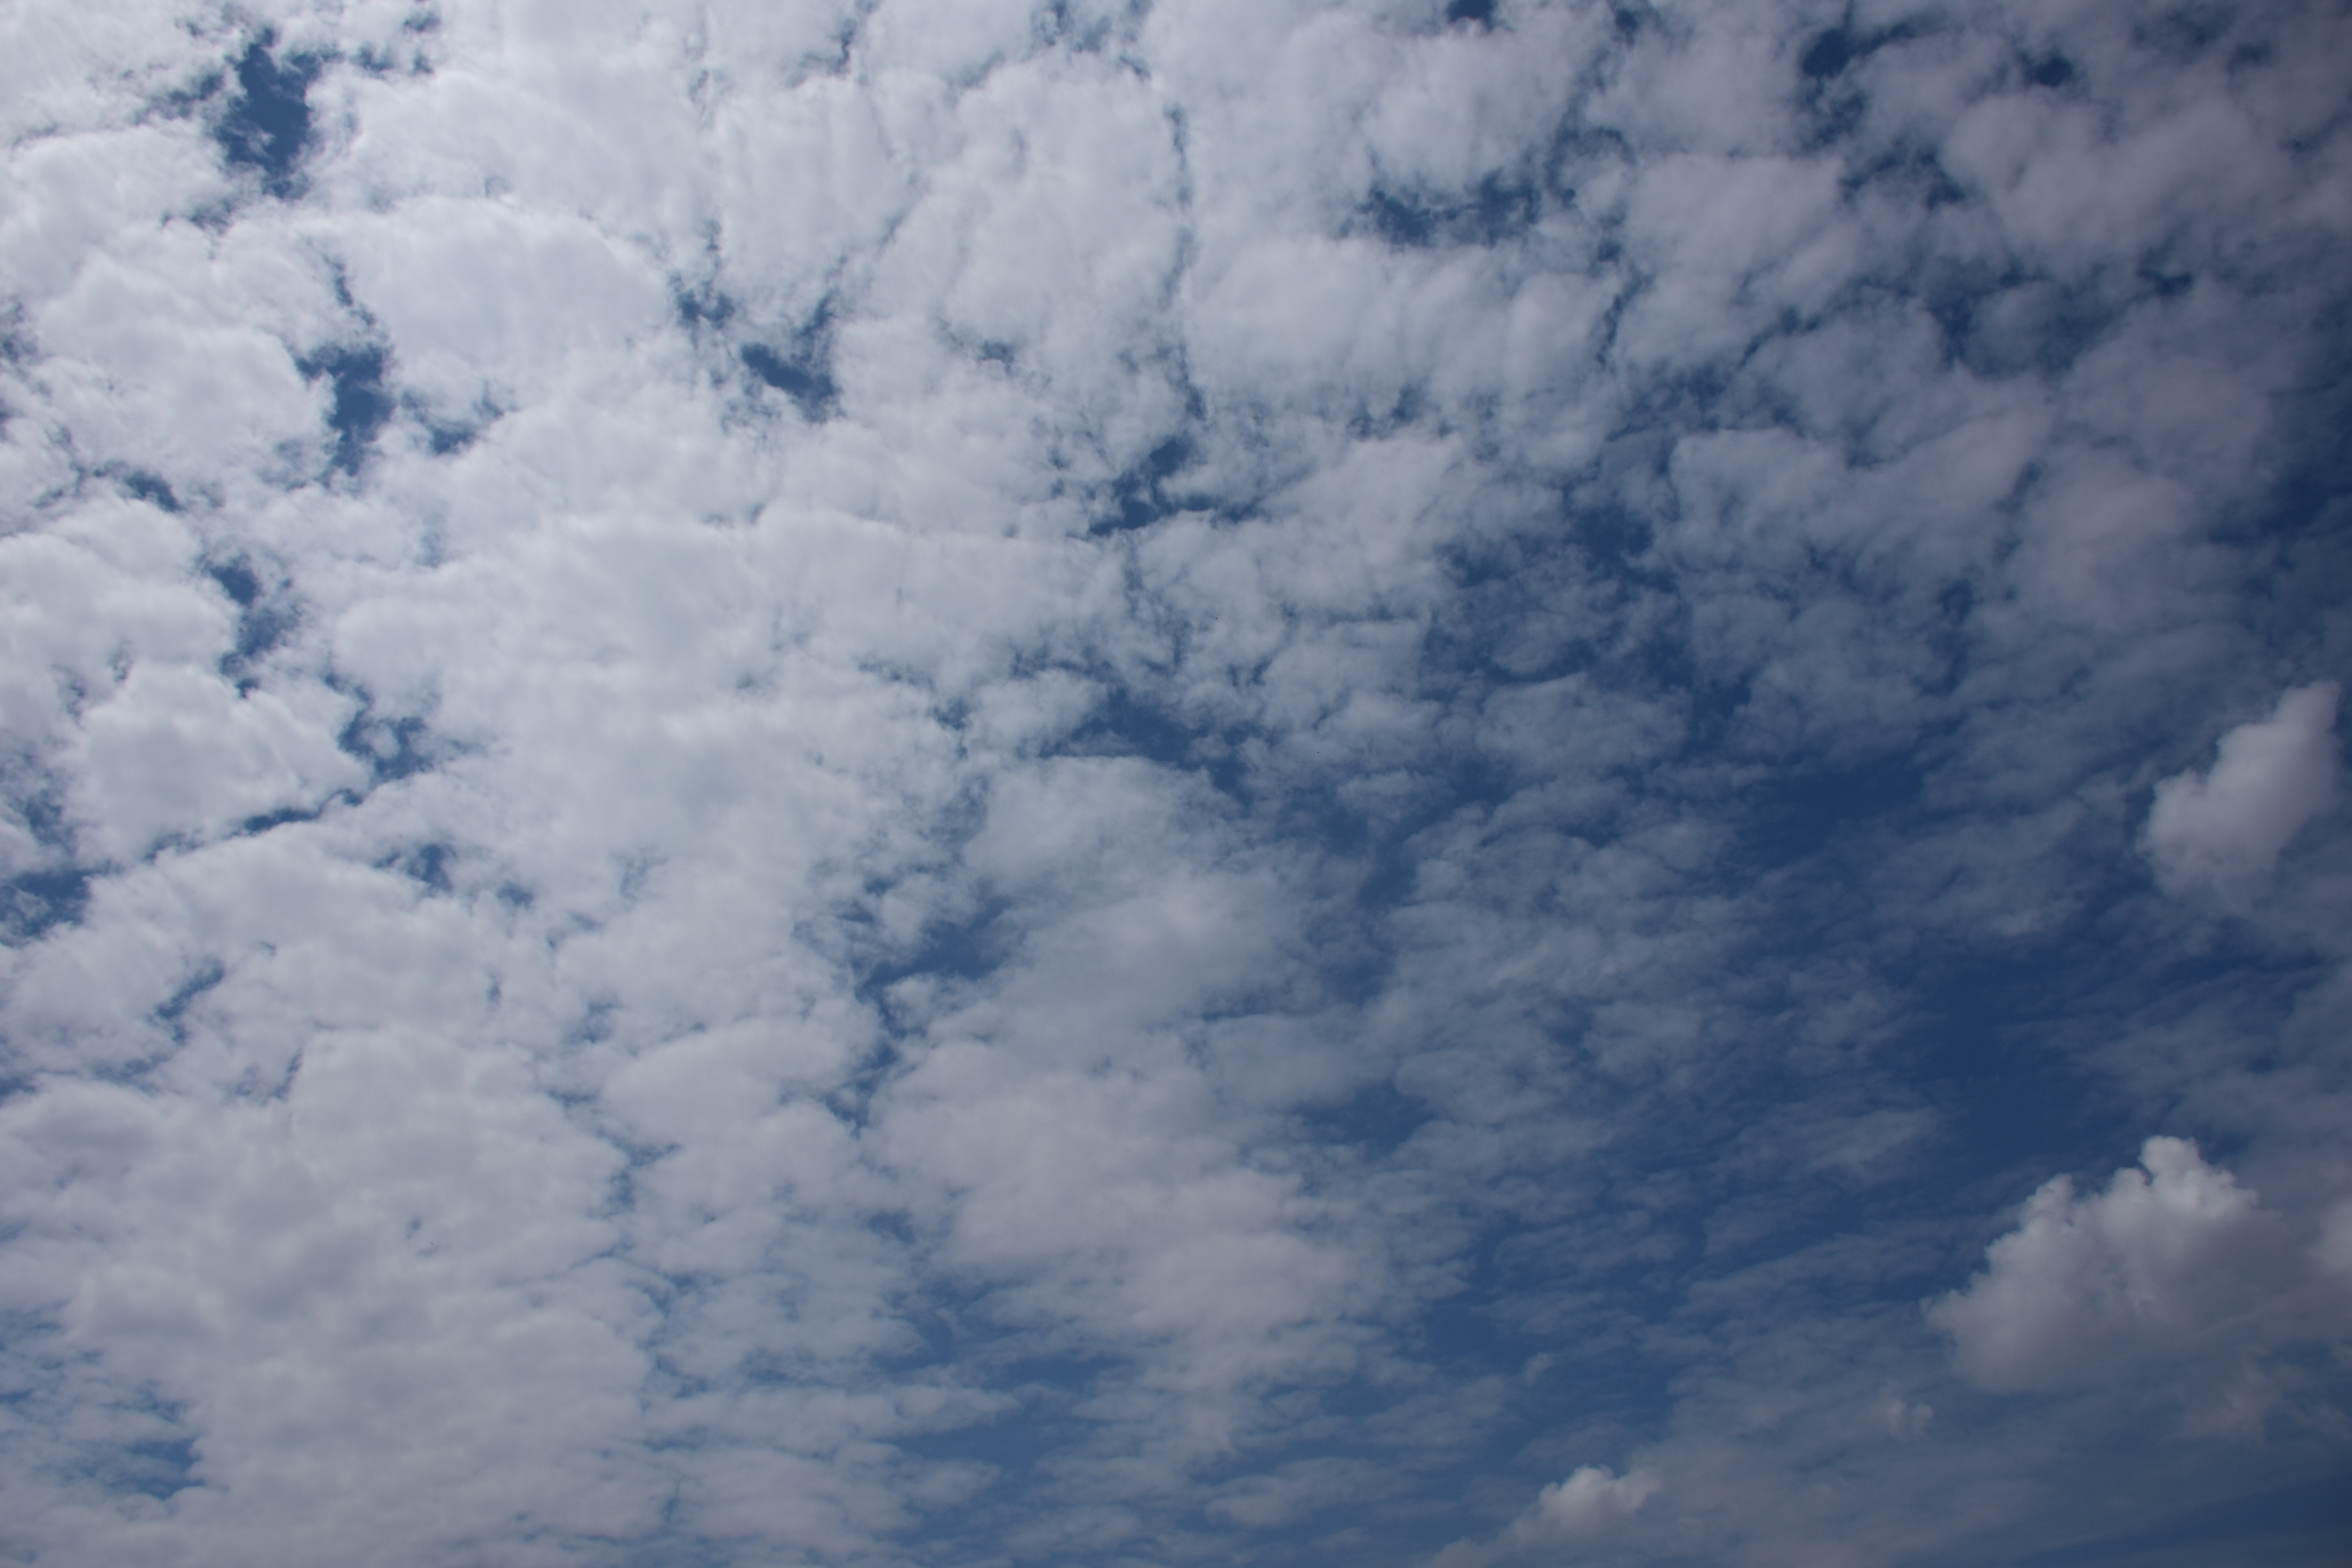
light, cloud, sky, white, sunlight, cloudy, atmosphere, summer, daytime, weather, cumulus, blue, clouds, meteorological phenomenon, atmosphere of earth